Scott Servais

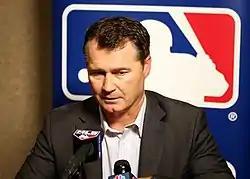
Servais at the 2015 Winter Meetings

Scott Daniel Servais ( ""; born June 4, 1967) is an American professional baseball former manager, catcher, and current coach for the San Diego Padres of Major League Baseball (MLB). Servais served as the manager of the Seattle Mariners of MLB from 2016 to 2024.